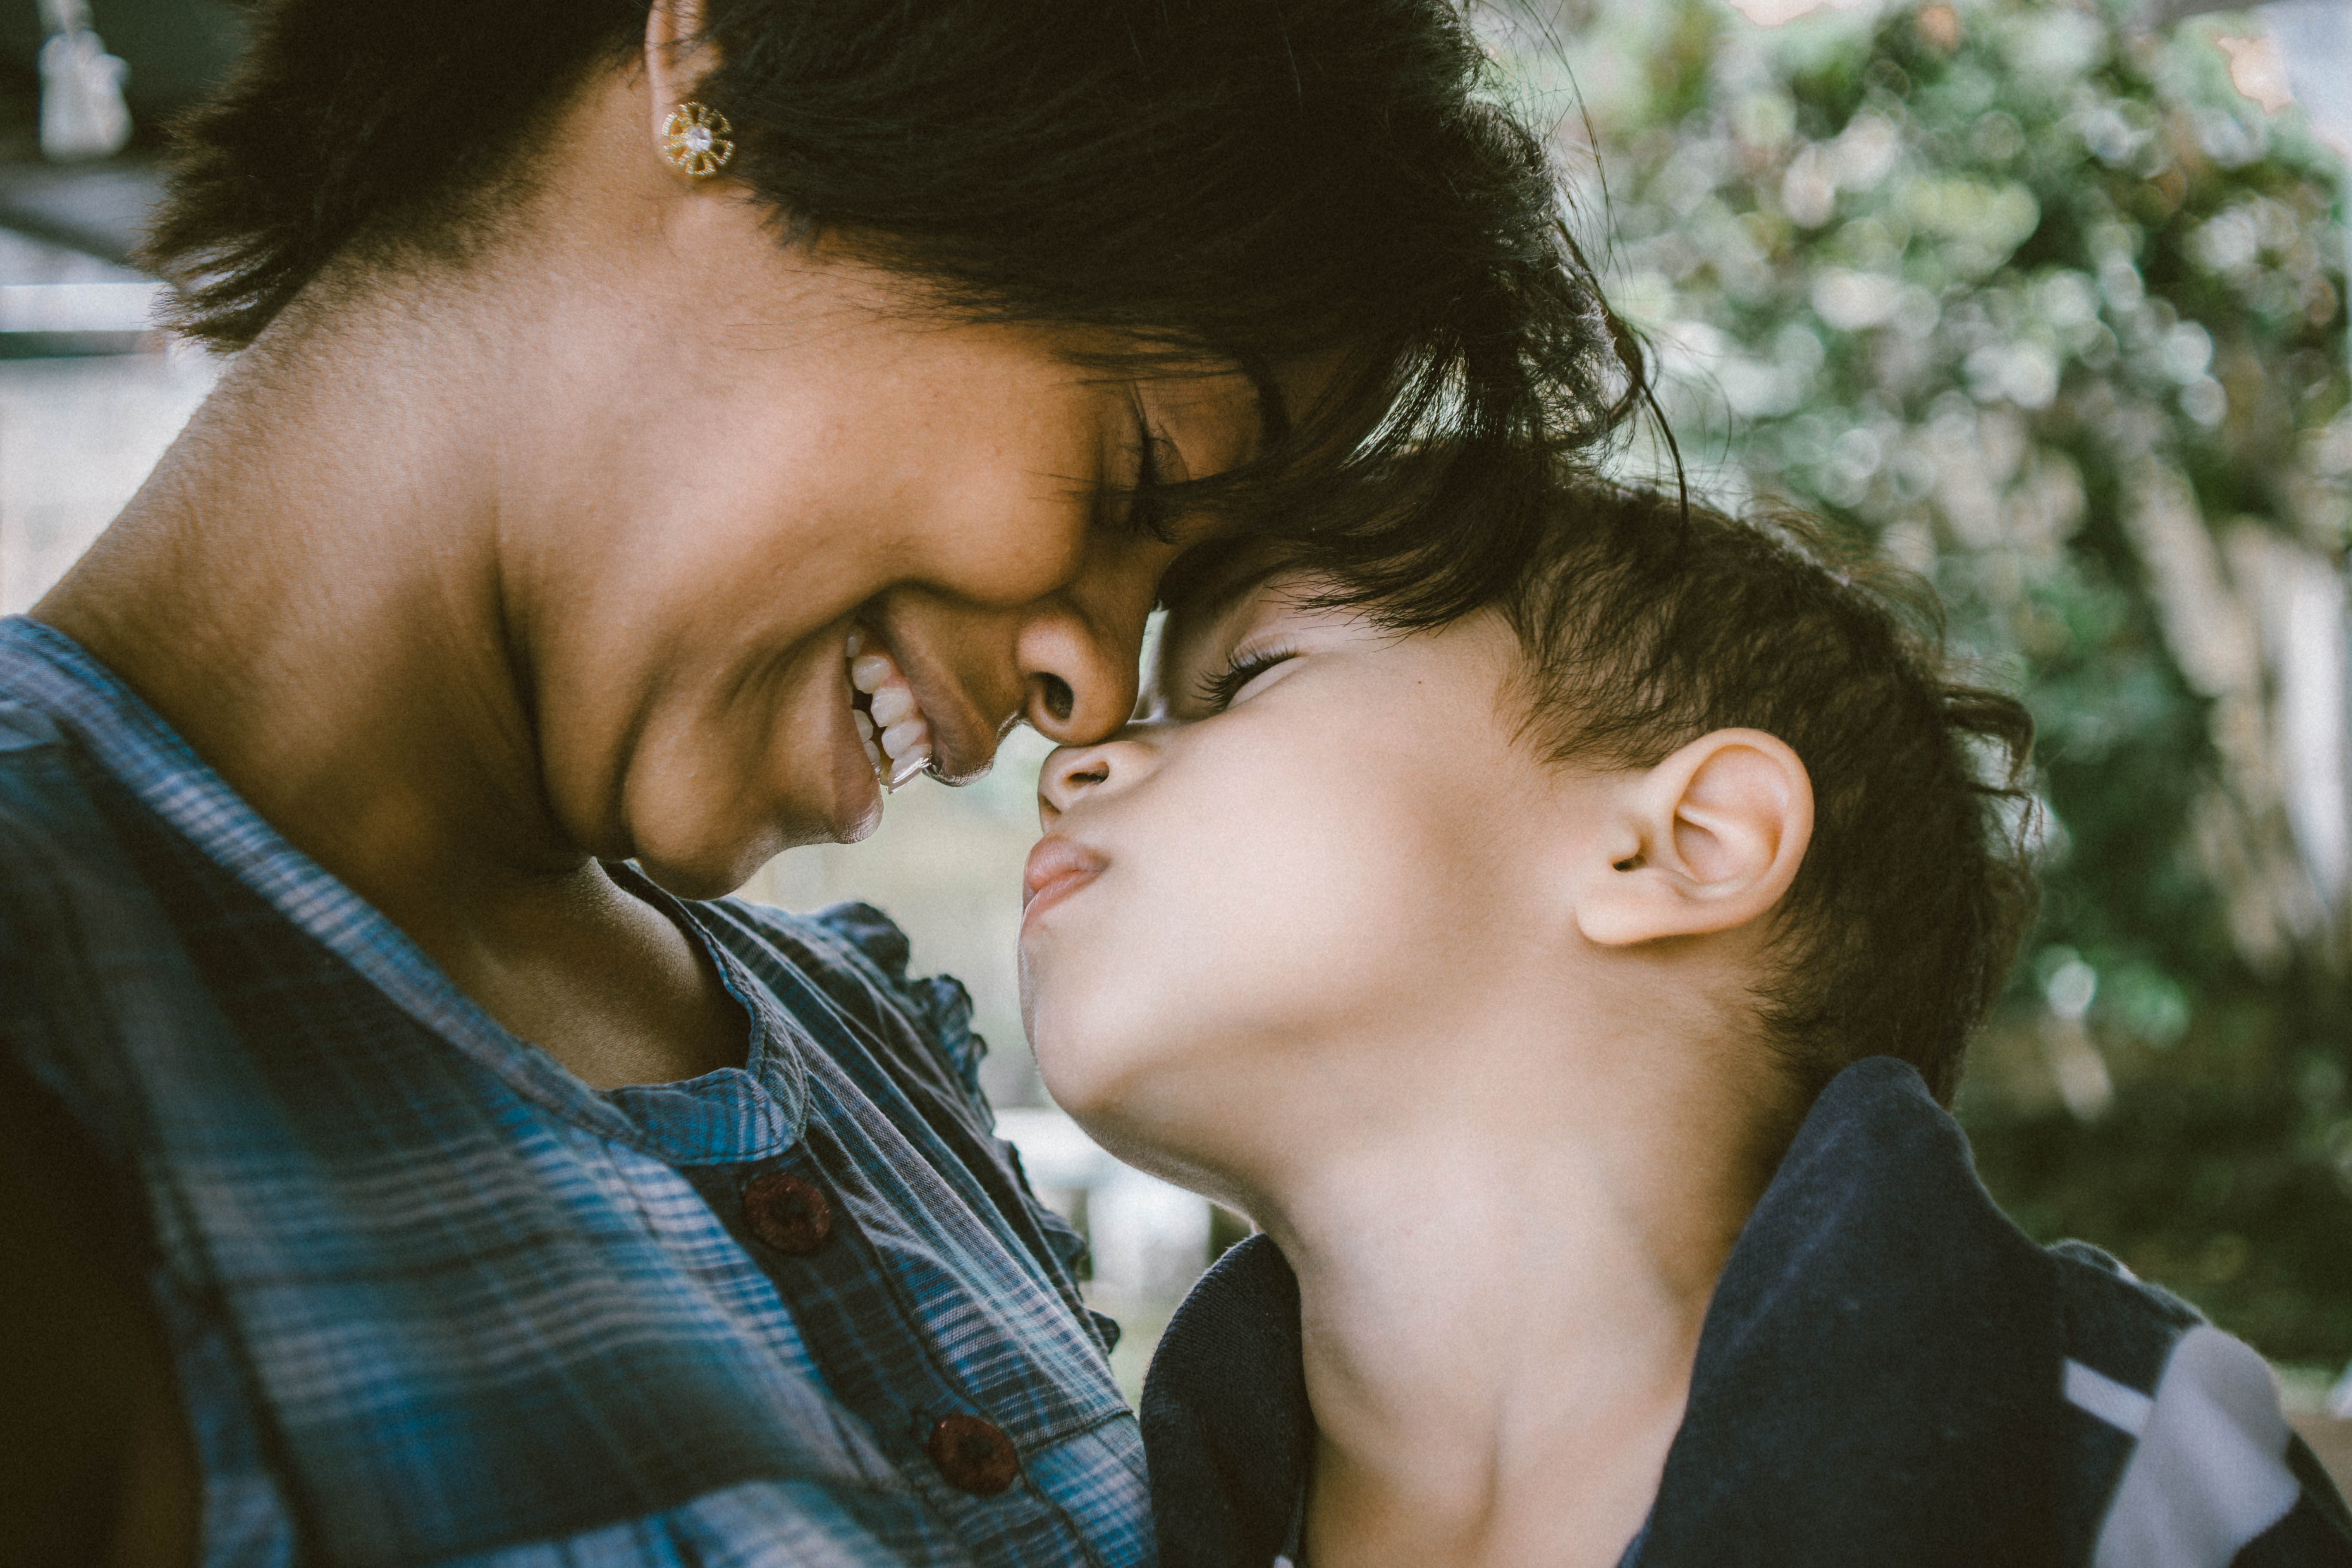
person, girl, woman, male, love, portrait, kiss, romance, emotion, interaction, photo shoot, human action